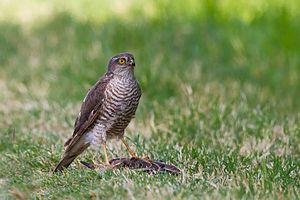
Epervier d'Europe Accipiter nisus. Capturant un Etourneau sansonnet (Sturnus vulgaris).
L'épervier est un des rapaces du genre Accipiter, appelés également autours. Tous les autours ne sont pas non plus nommés éperviers ni toujours du genre Accipiter.
La flore et la faune d'Algérie regroupe un certain nombre d'espèces végétales et animales. Il y a plusieurs parcs protégés en Algérie dont Chréa, Parc national de Belzma, Parc national de l’Ahaggar, Parc national de Chréa, Parc national de Theniet El Had, Parc culturel du Tassili, Parc national de Gouraya, Parc national du Djurdjura, le parc national d'El kala. Aussi, le pays abrite d’énorme variété d'espèces animales et végétales.